Revolt of the Altishahr Khojas

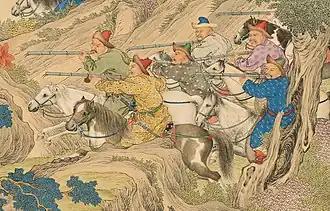
Khojas cavalry at the Battle of Arcul (1759). Painting by Jean Denis Attiret.

In 1680, during the reign of the Qing Kangxi Emperor, the Dzungars under Galdan Boshugtu Khan, with the help of Afaq Khoja, invaded Yarkand and deposed the ruling Khan, Ismail Khan. Galden then installed Abd ar-Rashid Khan II as Khan of Yarkand. Afaq Khoja soon afterwards fled from Yarkand following discord with the new ruler. Two years later, in 1682, riots erupted in Yarkand causing Abd ar-Rashid Khan II to flee to Ili. His younger brother Muhammad Amin then became Khan.